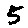
Label: 5